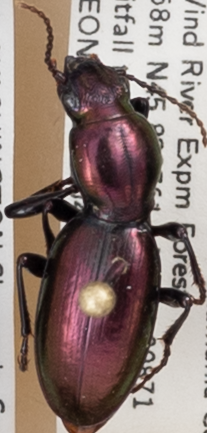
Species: Zacotus matthewsii
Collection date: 2018-06-19
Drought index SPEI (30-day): -1.45
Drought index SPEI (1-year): -0.32
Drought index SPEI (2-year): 0.71